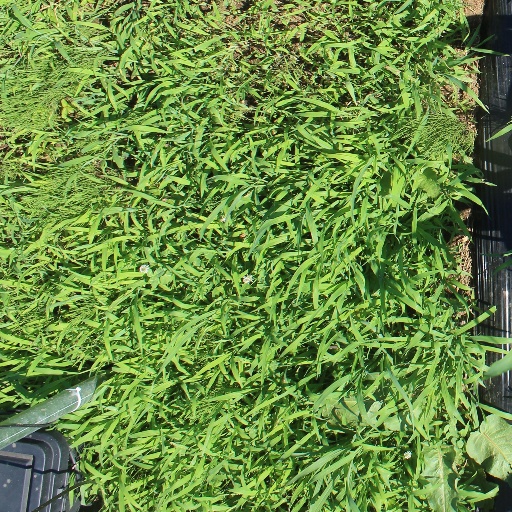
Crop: sorghum